Franklin D. Roosevelt Presidential Library and Museum

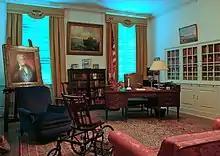
FDR's study in the museum

The Library sits on the grounds of the Roosevelt family's Hyde Park estate. It is built of Hudson Valley fieldstone in the style reminiscent of the local Dutch colonial architecture which he favored. A sketch made by President Roosevelt dated April 12, 1937, shows the proposed building placed very close to the site ultimately chosen, and a ground plan roughly approximating that of the main block today.